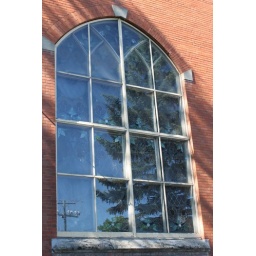
Tree in church window